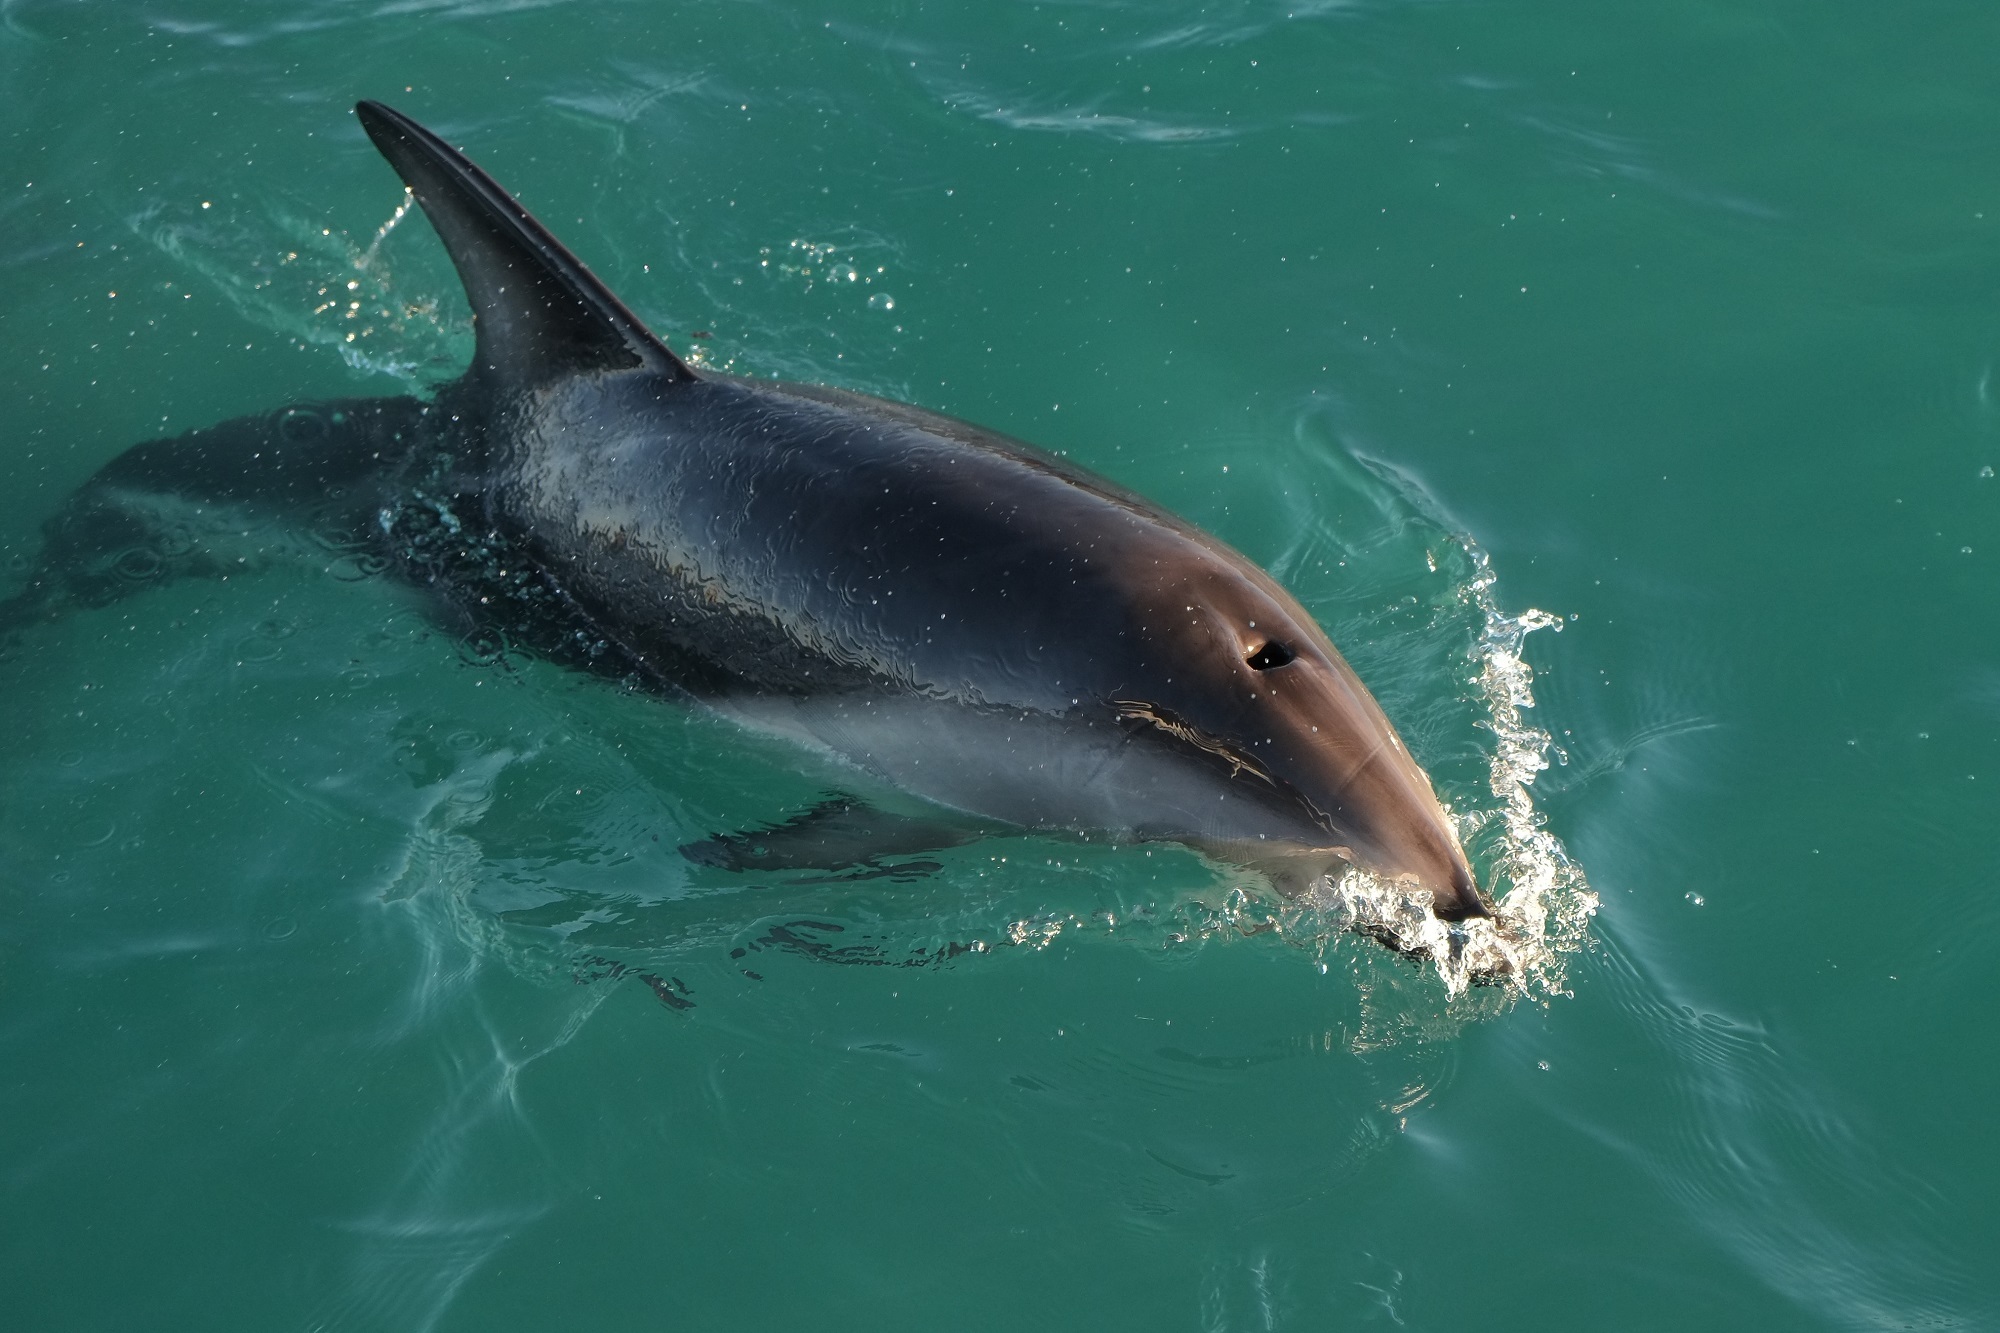
sea, water, nature, ocean, wildlife, biology, mammal, swimming, surface, vertebrate, dolphin, marine mammal, marine biology, spinner dolphin, whales dolphins and porpoises, stenella, common bottlenose dolphin, short beaked common dolphin, rough toothed dolphin, striped dolphin, tucuxi, porpoise, dusky dolphin